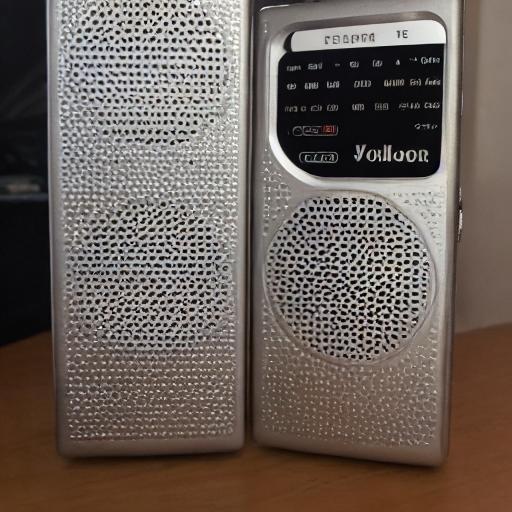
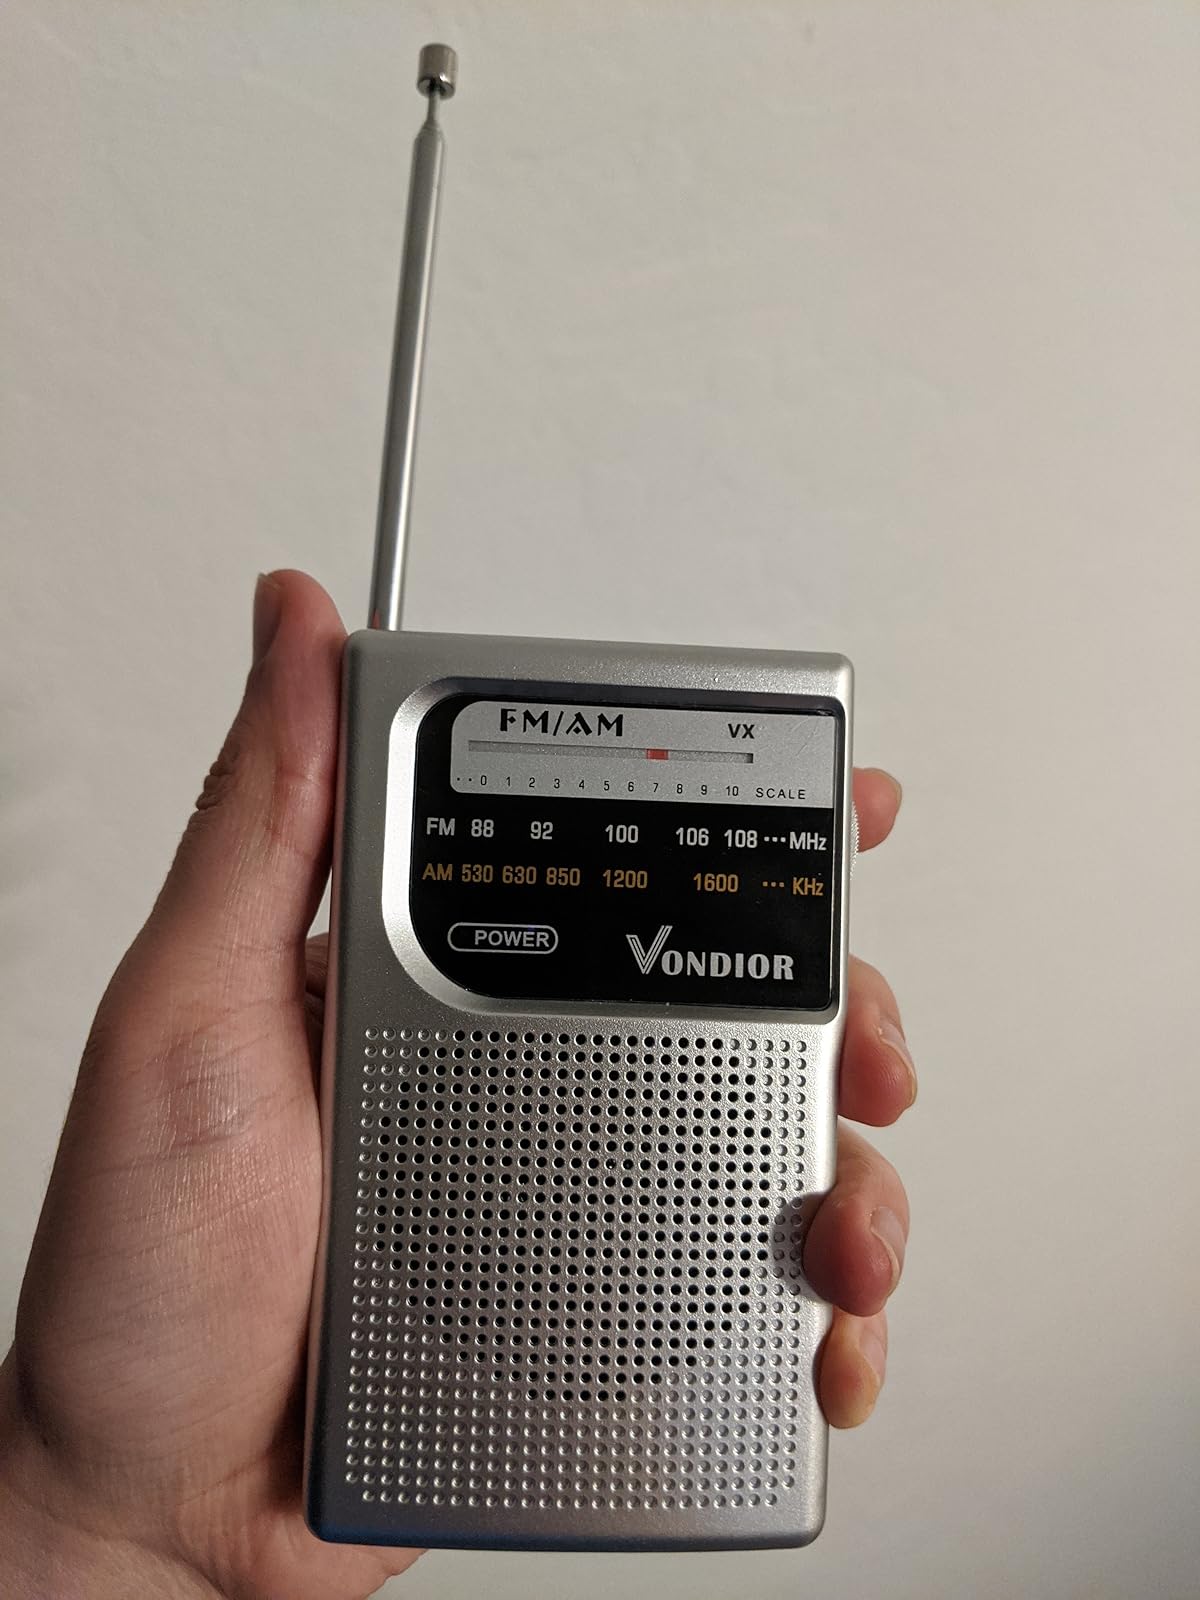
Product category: radio
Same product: no